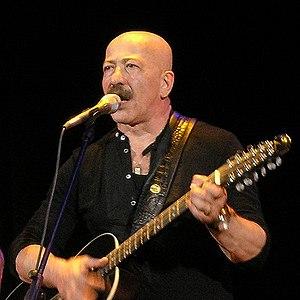
Alexander Rozenbaum, né le 13 septembre 1951 à Léningrad en URSS, est un auteur-compositeur-interprète soviétique et russe.